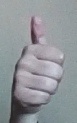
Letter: aleff